Venezuela Aid Live

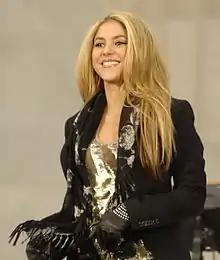
Colombian singer Shakira shared support for the event

Juan Guaidó showed his support to every artist that confirmed their presentation at the Aid Live concert. On the other hand, he characterized the announcement of Maduro's rival concert as a bad joke, saying, "... to mock the Venezuelan's people's needs in this way, you have to be very cynical" to take Venezuelan food to Colombia during Venezuela's humanitarian crisis.